Willy Brandt School (Warsaw)

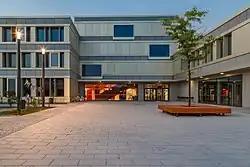
Main campus

Deutsch-Polnische Begegnungsschule! „Willy-Brandt-Schule“ in Warschau (WBS) is a German international school with a 1-12 campus and a Kindergarten campus in Warsaw, Poland. It serves "Grundschule" (primary school) through "Sekundarstufe II" (senior high school or secondary school level II).